Memory Man (novel)

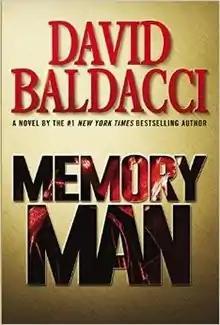
Hardcover edition

Memory Man is a crime novel about a man whose wife, daughter and brother in law were murdered, written by David Baldacci. This is the first novel to feature the character Amos Decker. The novel was released in September 2015 by Grand Central Publishing.